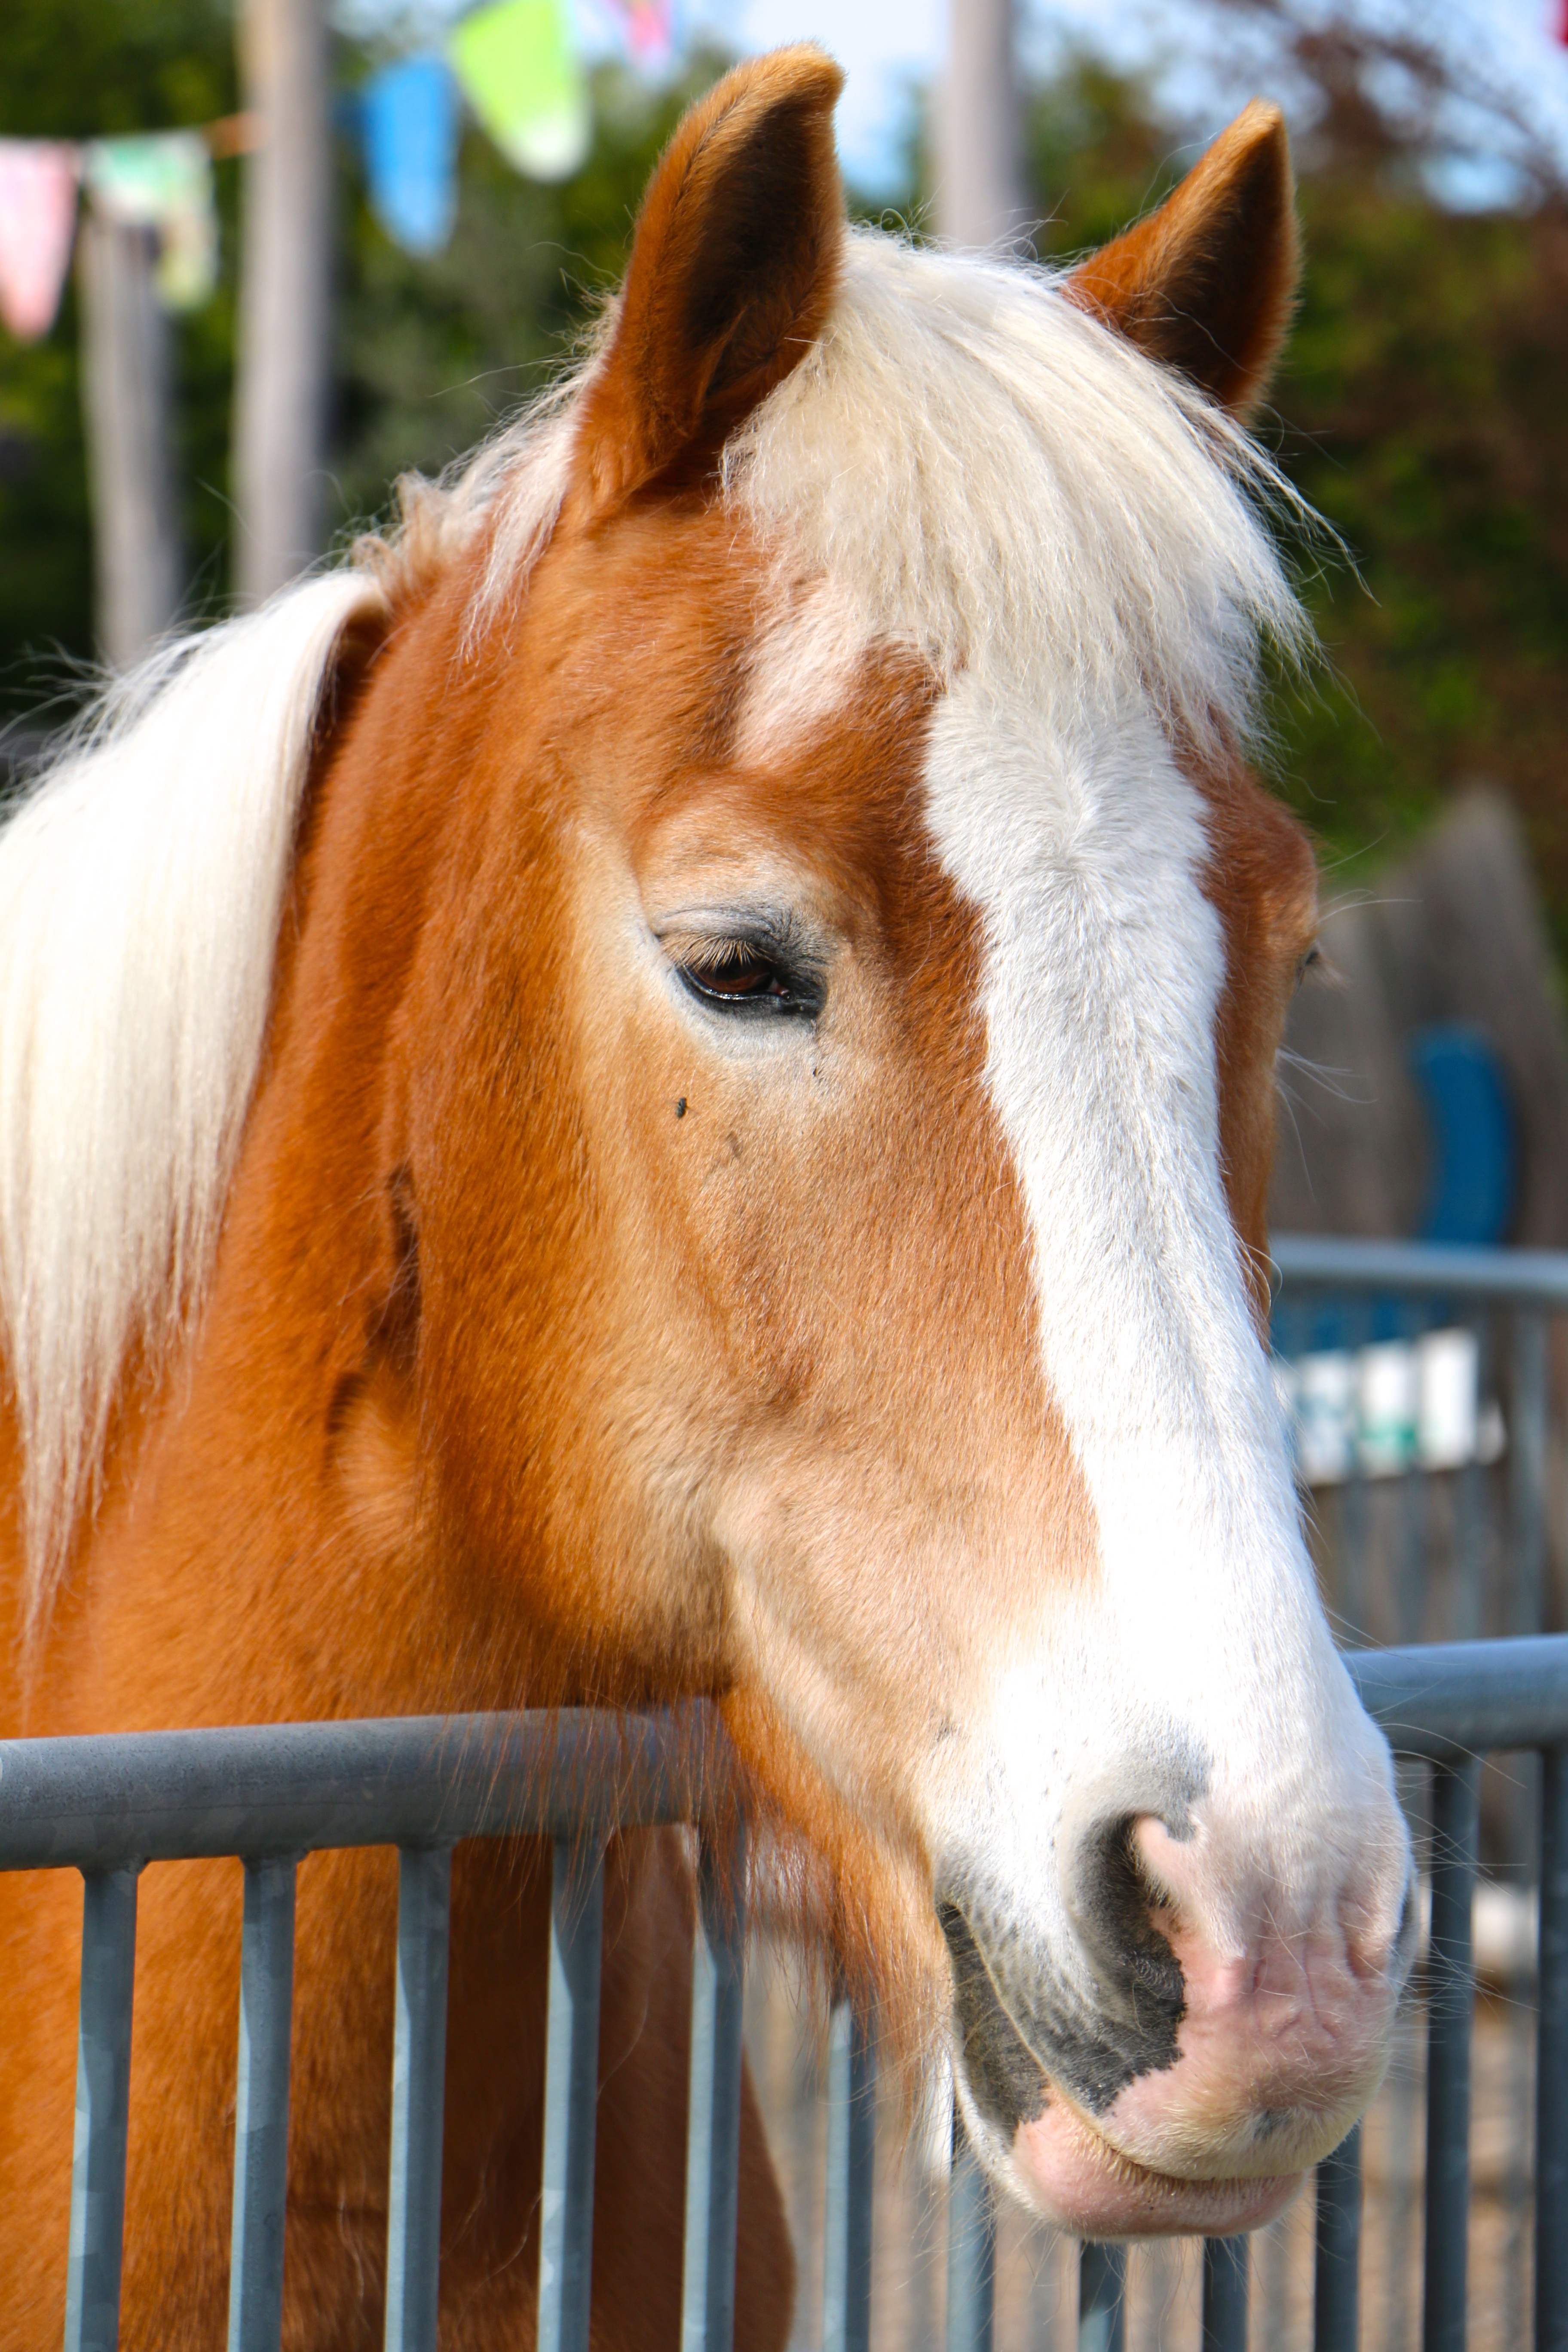
fence, horse, mammal, stallion, mane, head, vertebrate, mare, foal, colt, horse like mammal, mustang horse